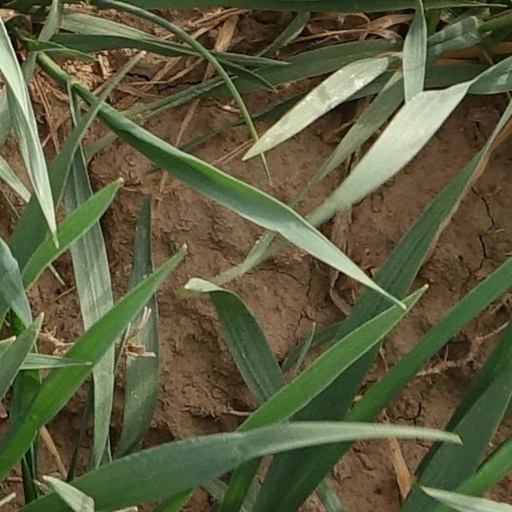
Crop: wheat